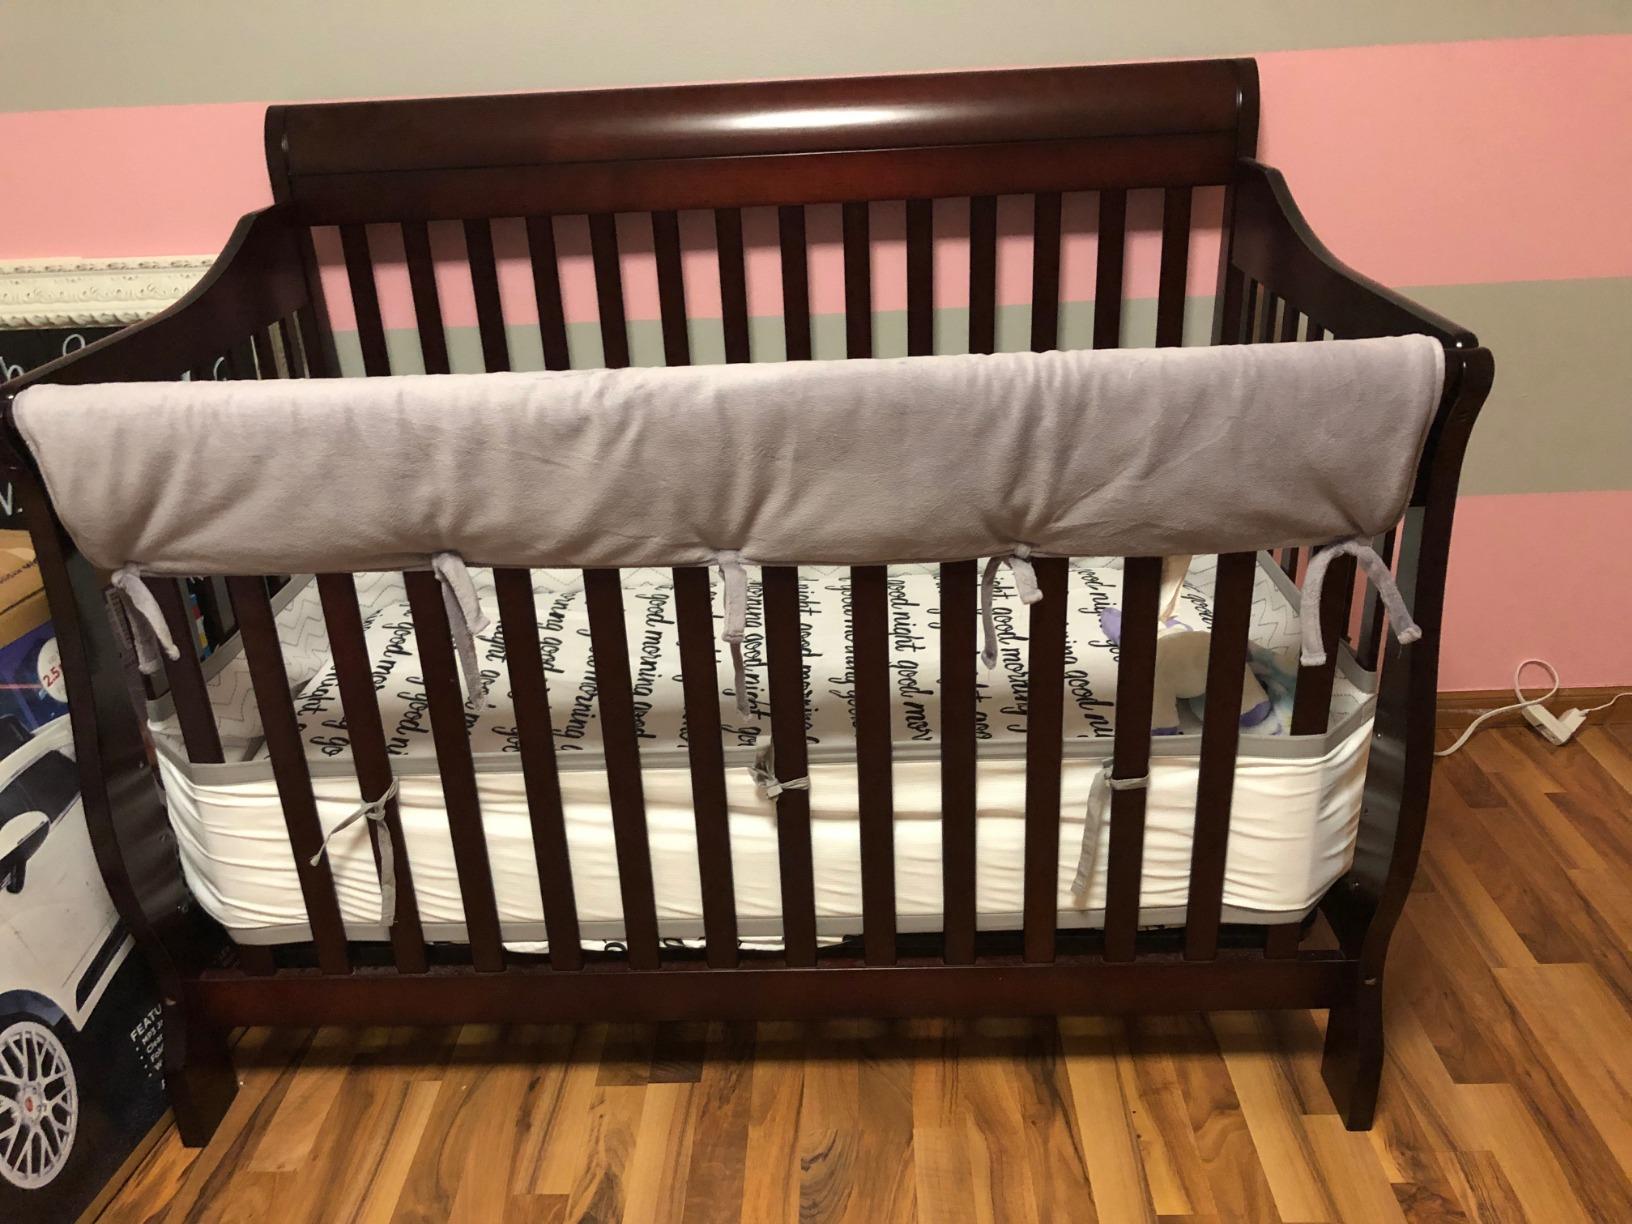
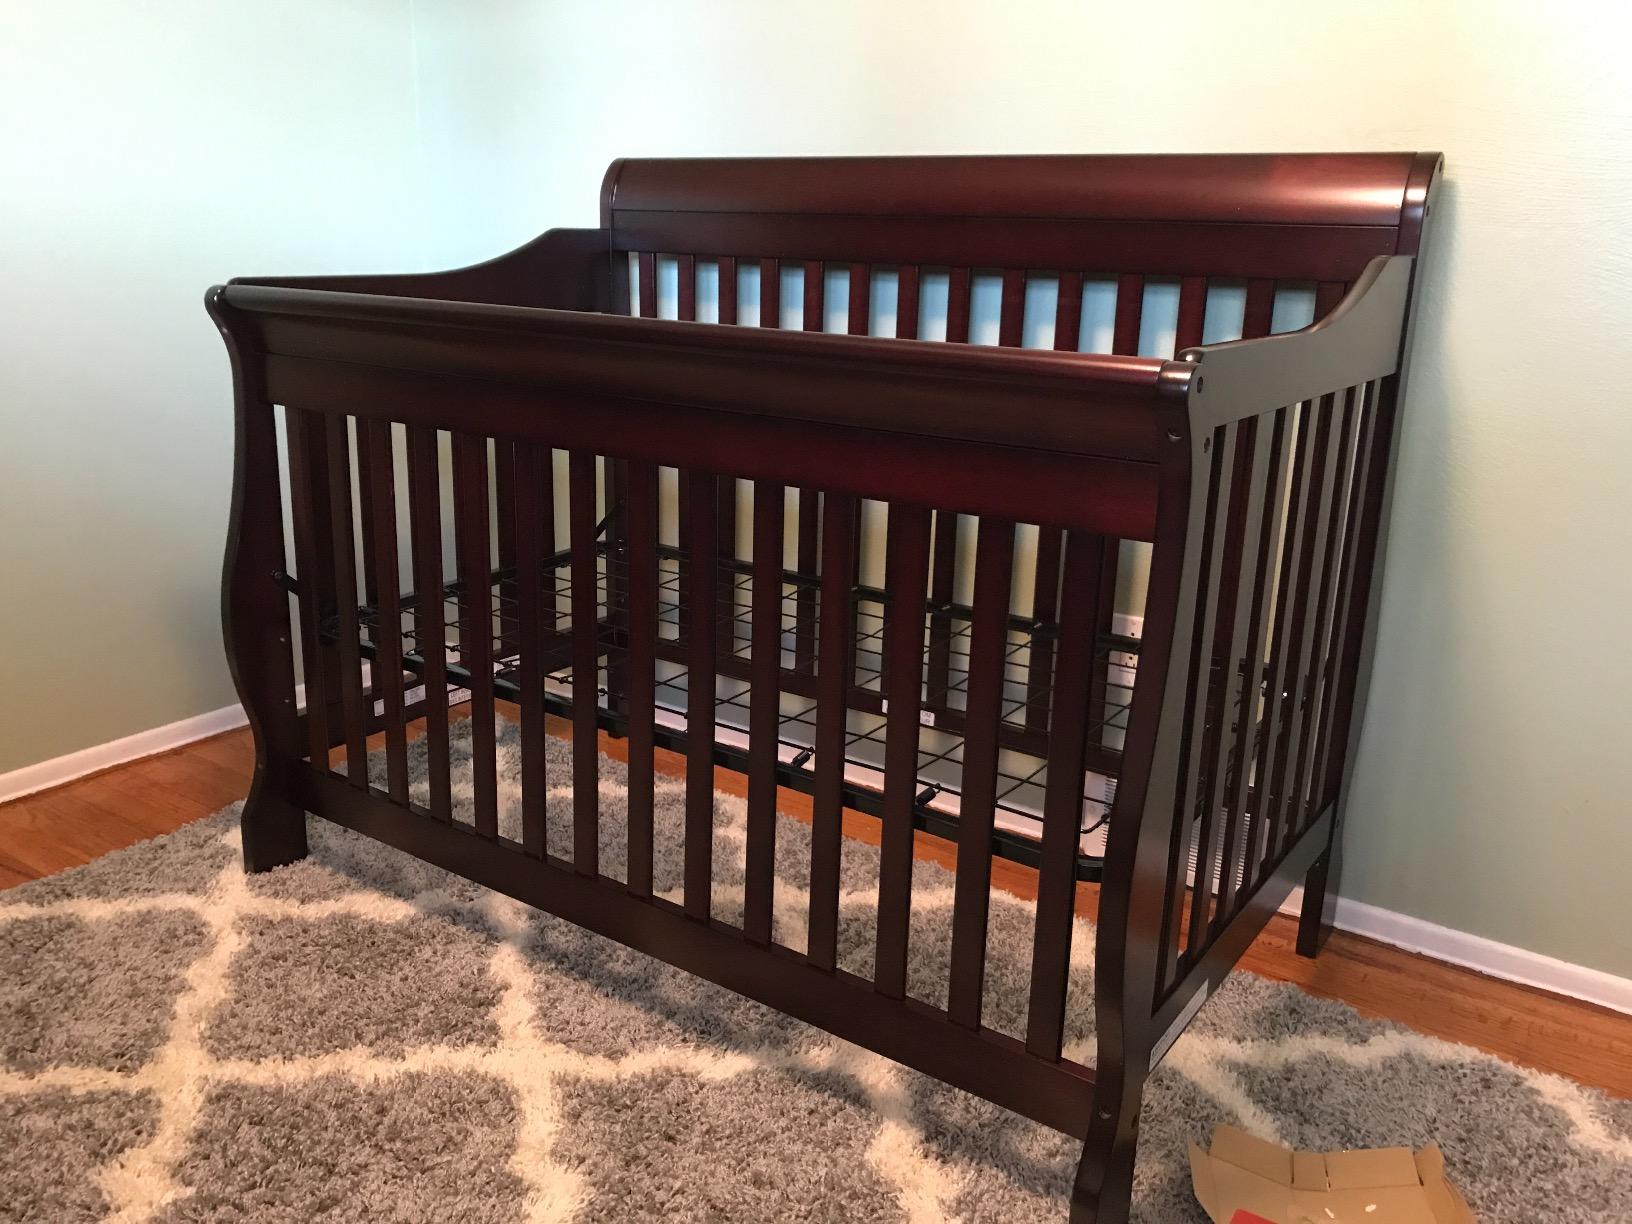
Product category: products_crib
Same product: yes